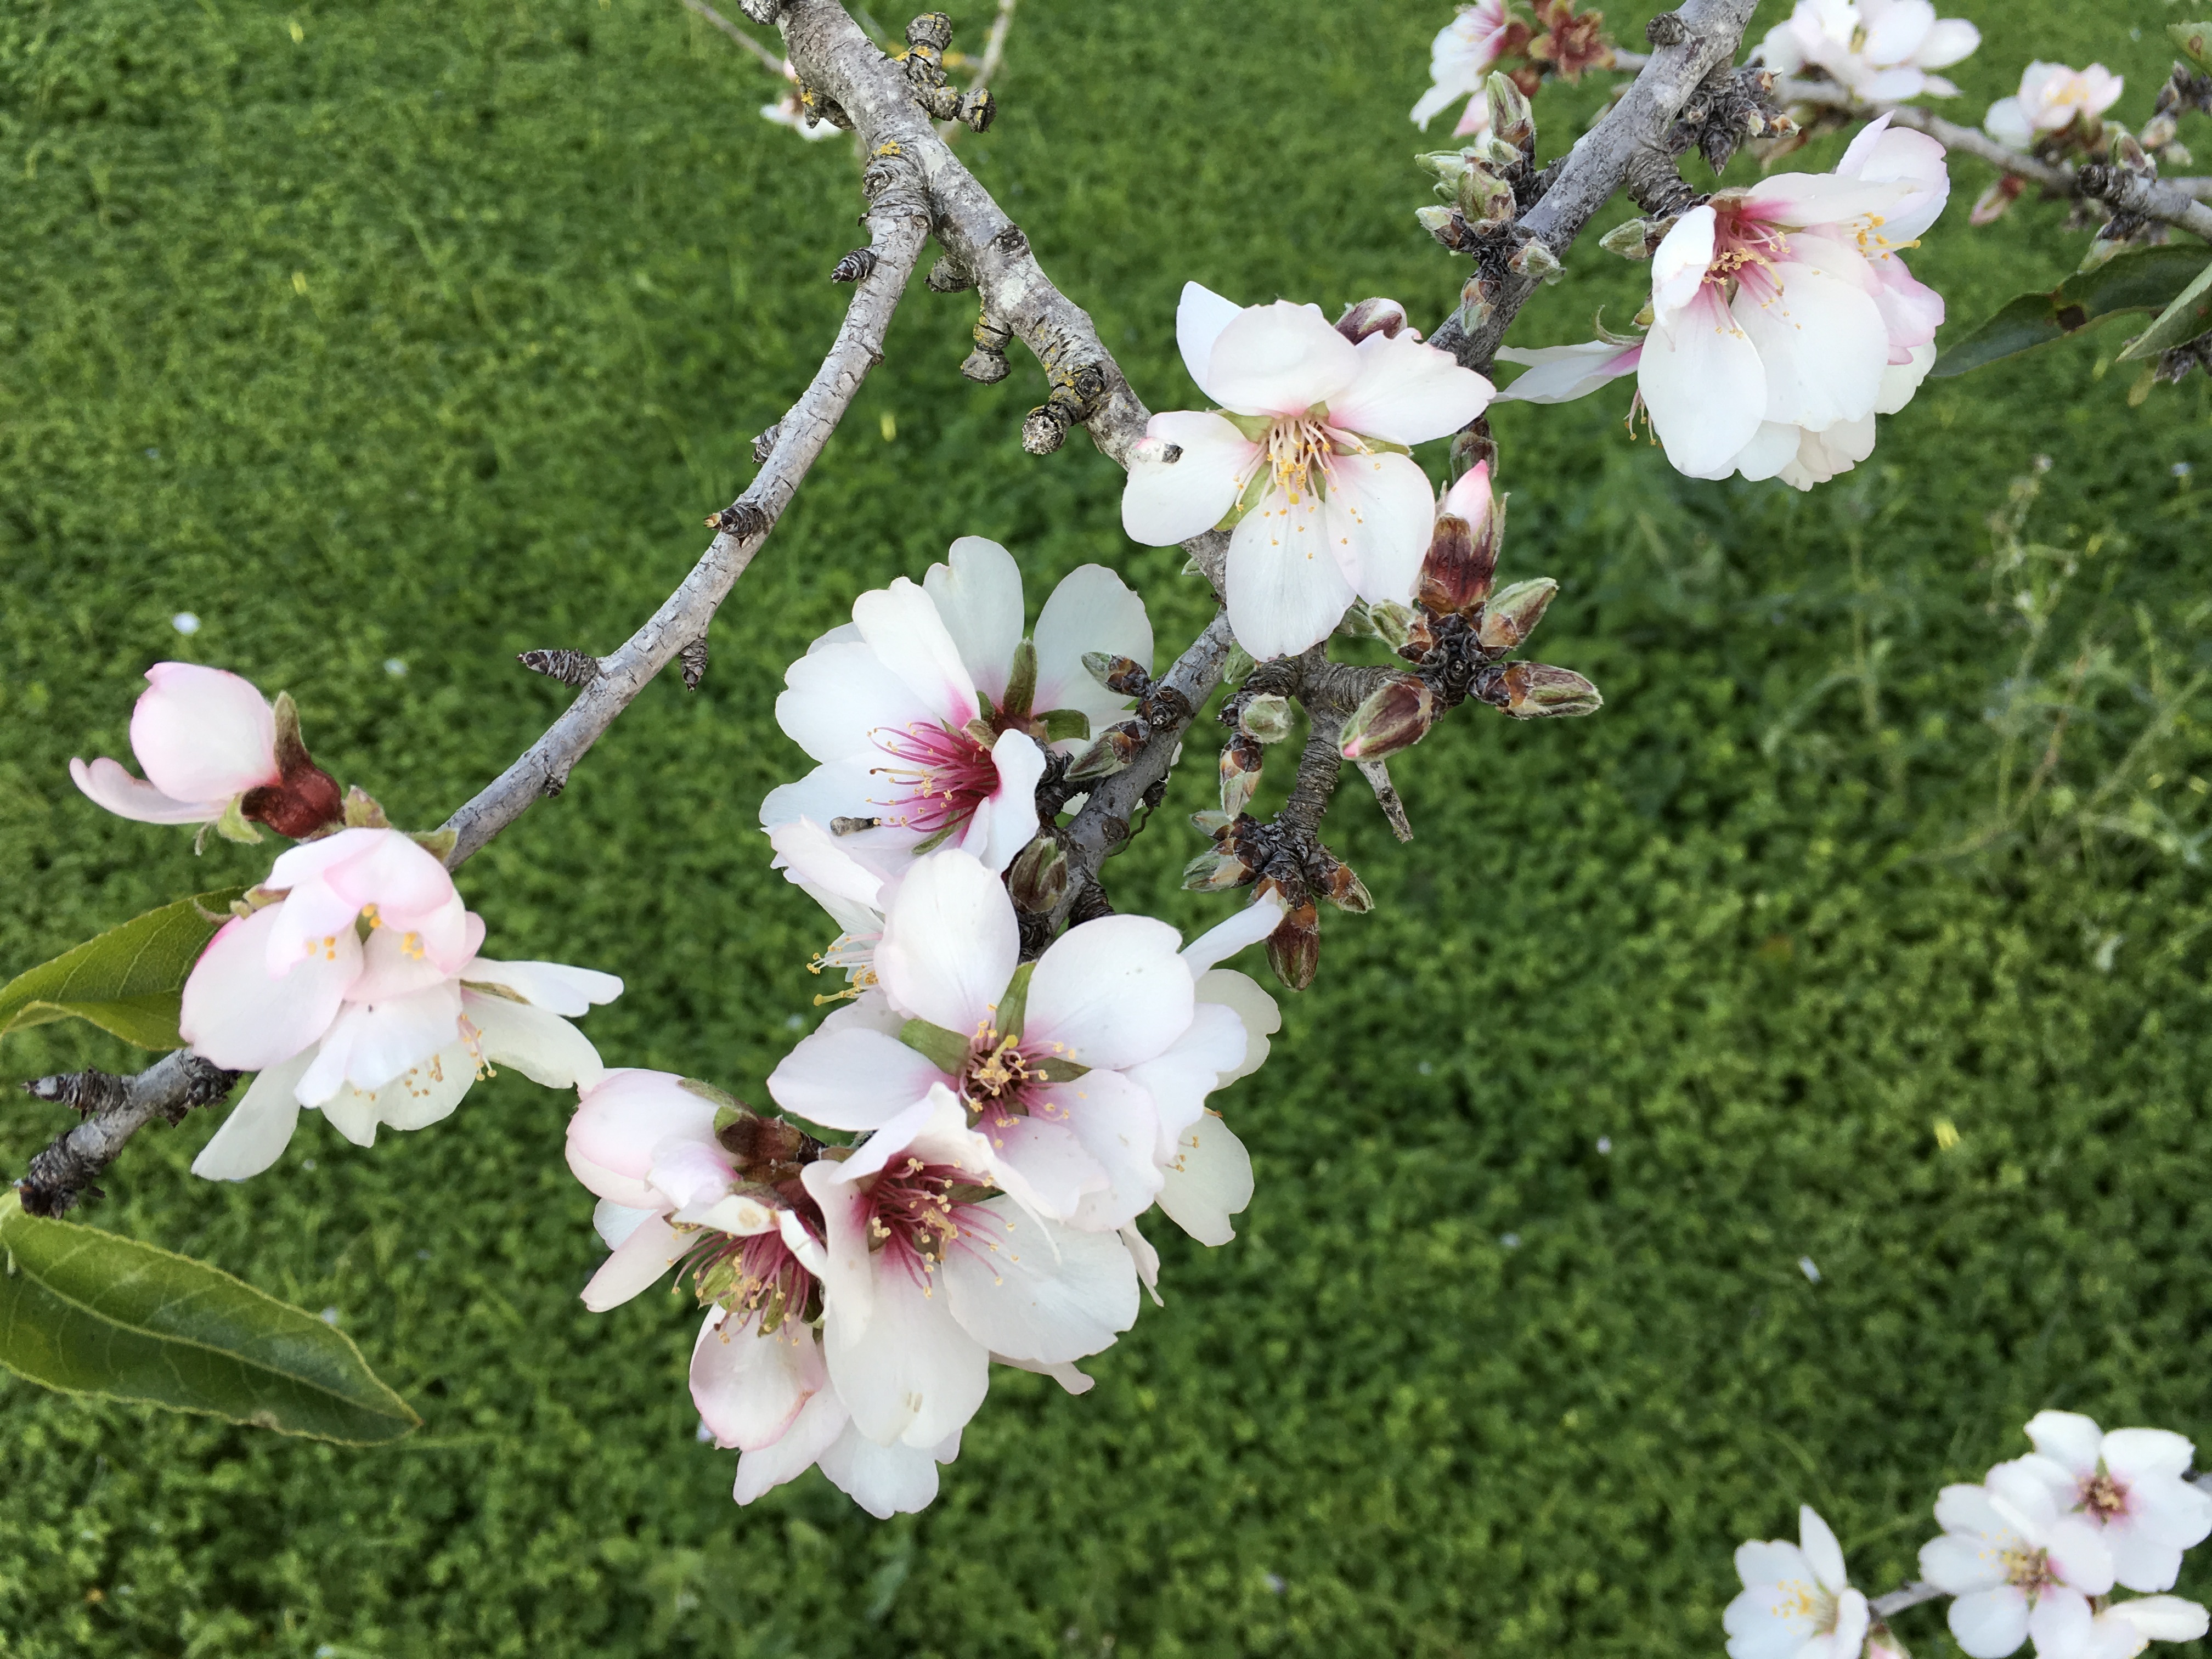
tree, nature, outdoor, branch, blossom, growth, plant, white, flower, petal, bloom, orchard, floral, food, spring, green, produce, natural, fresh, botany, blooming, garden, pink, flora, season, cherry blossom, almond, gardening, shrub, springtime, blossoming, flowering plant, rose family, land plant